Šaponje

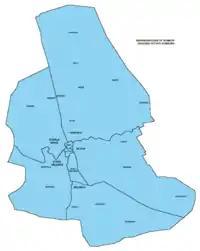
Neighborhoods of urban Sombor

Šaponje is a small farming village in the Sombor municipality of Vojvodina, Serbia.